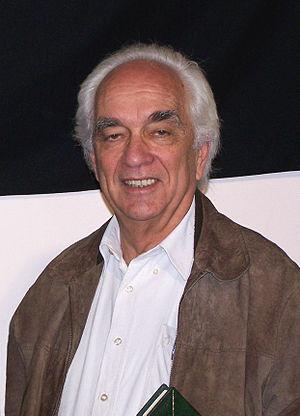
Le Front large est un mouvement politique uruguayen fondé le 5 février 1971, rassemblant le Parti démocrate chrétien, le Parti communiste d'Uruguay, le Parti socialiste d'Uruguay et le Mouvement révolutionnaire oriental, ainsi que des dissidents des Partis blanco et colorado. Il fut rapidement rejoint par le Mouvement du 26 Mars, fondé par les Tupamaros.
Jorge Brovetto Cruz est un homme politique uruguayen, président du Front large, la coalition de gauche au pouvoir en Uruguay.